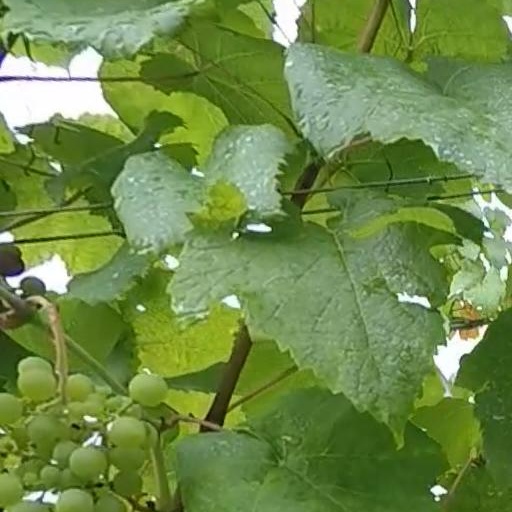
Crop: grape